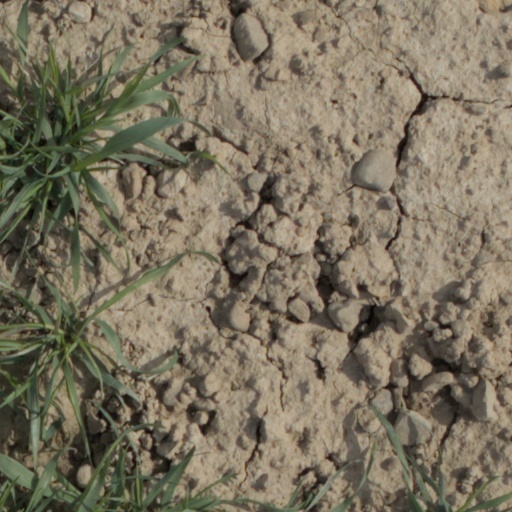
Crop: wheat